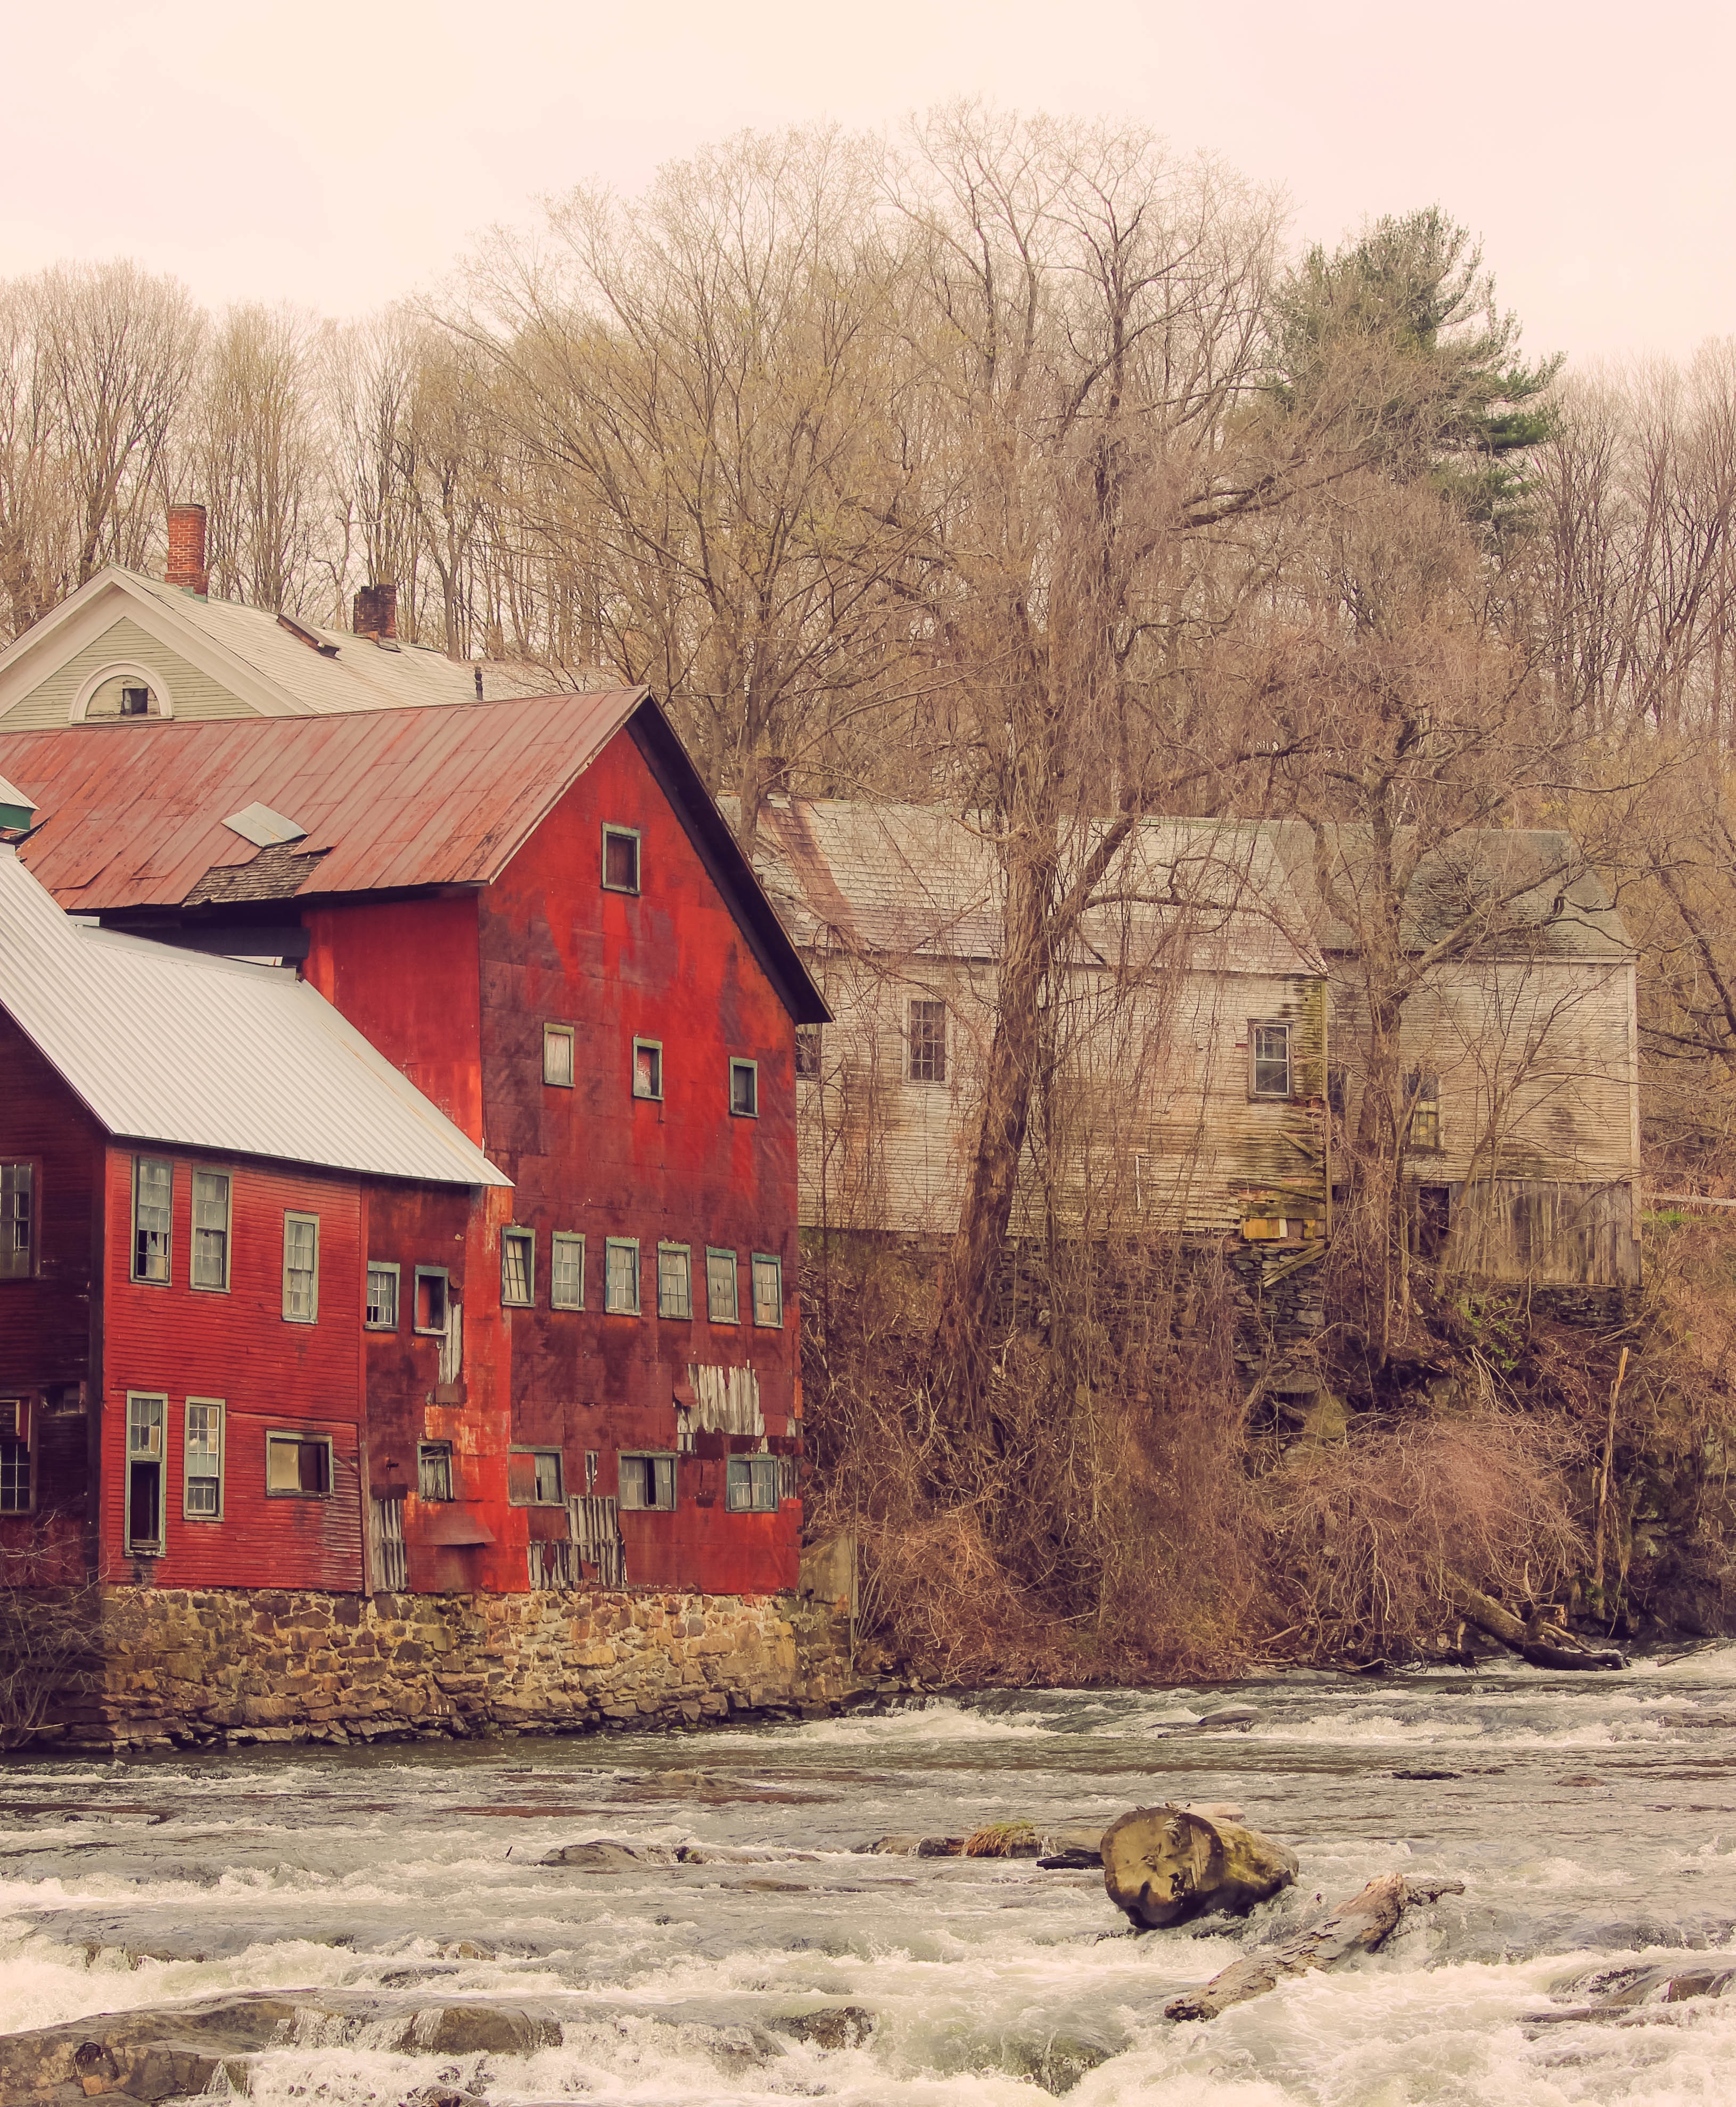
water, winter, farm, house, building, barn, home, river, village, shack, log, trees, outdoors, houses, rapids, rural area